Fulda Cathedral

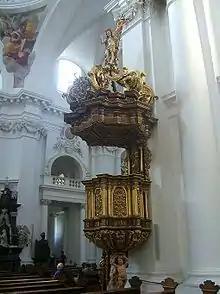
Pulpit

Dientzenhofer was inspired in the design of the dome by that of the Church of Il Gesù in Rome, the mother church of the Jesuit Order, and like that of Il Gesù, the dome of Fulda Cathedral is intended to be the visual focal point of the building. In the spandrels above the pillars of the dome are well-preserved frescoes by Luca Antonio Columba, depicting the four Evangelists. In the niches are stucco figures greater than life-size by Giovanni Battista Artari: directly in front of the high altar stands the Archangel Michael holding scales and a sword, with the devil at his feet; to the left, the Archangel Gabriel holding a lily; to the right the Archangel Raphael holding a censer; and at the back a guardian angel, showing a child the way to heaven. Finally in the dome itself is a stucco figure of the Holy Spirit in the form of a dove in a burst of radiance.